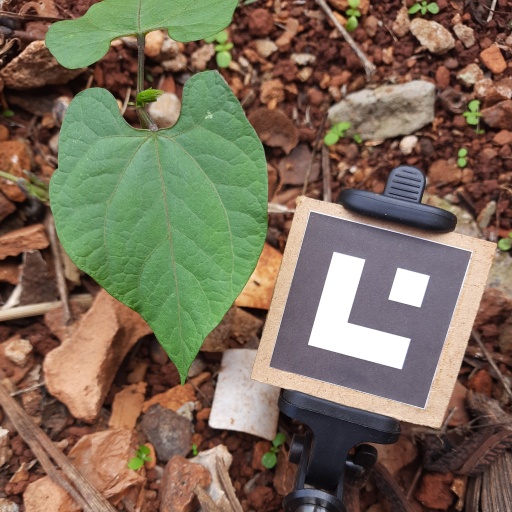
Observations: flat surface, no eating holes, under shade